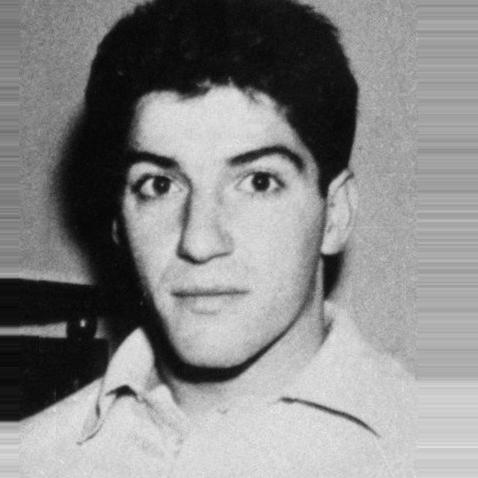
Age: 27